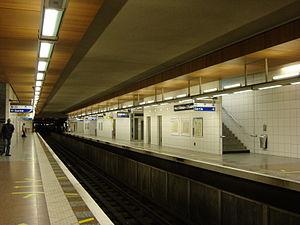
Quais voyageurs du terminus de la ligne 13 du métro parisien à la station Saint-Denis Université.
La liste des stations du métro de Paris propose un aperçu des stations actuellement en service, fermées ou autres, du métro de Paris, en France. Le métro a ouvert en 1900 et comprend 302 stations et 383 points d'arrêt, depuis le 23 mars 2013. Les stations fermées ne sont pas comptées dans le total.